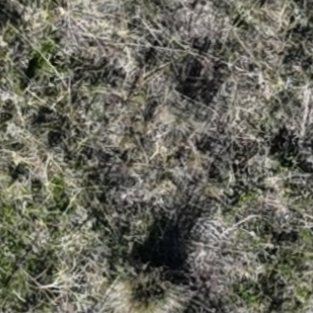
Month: october